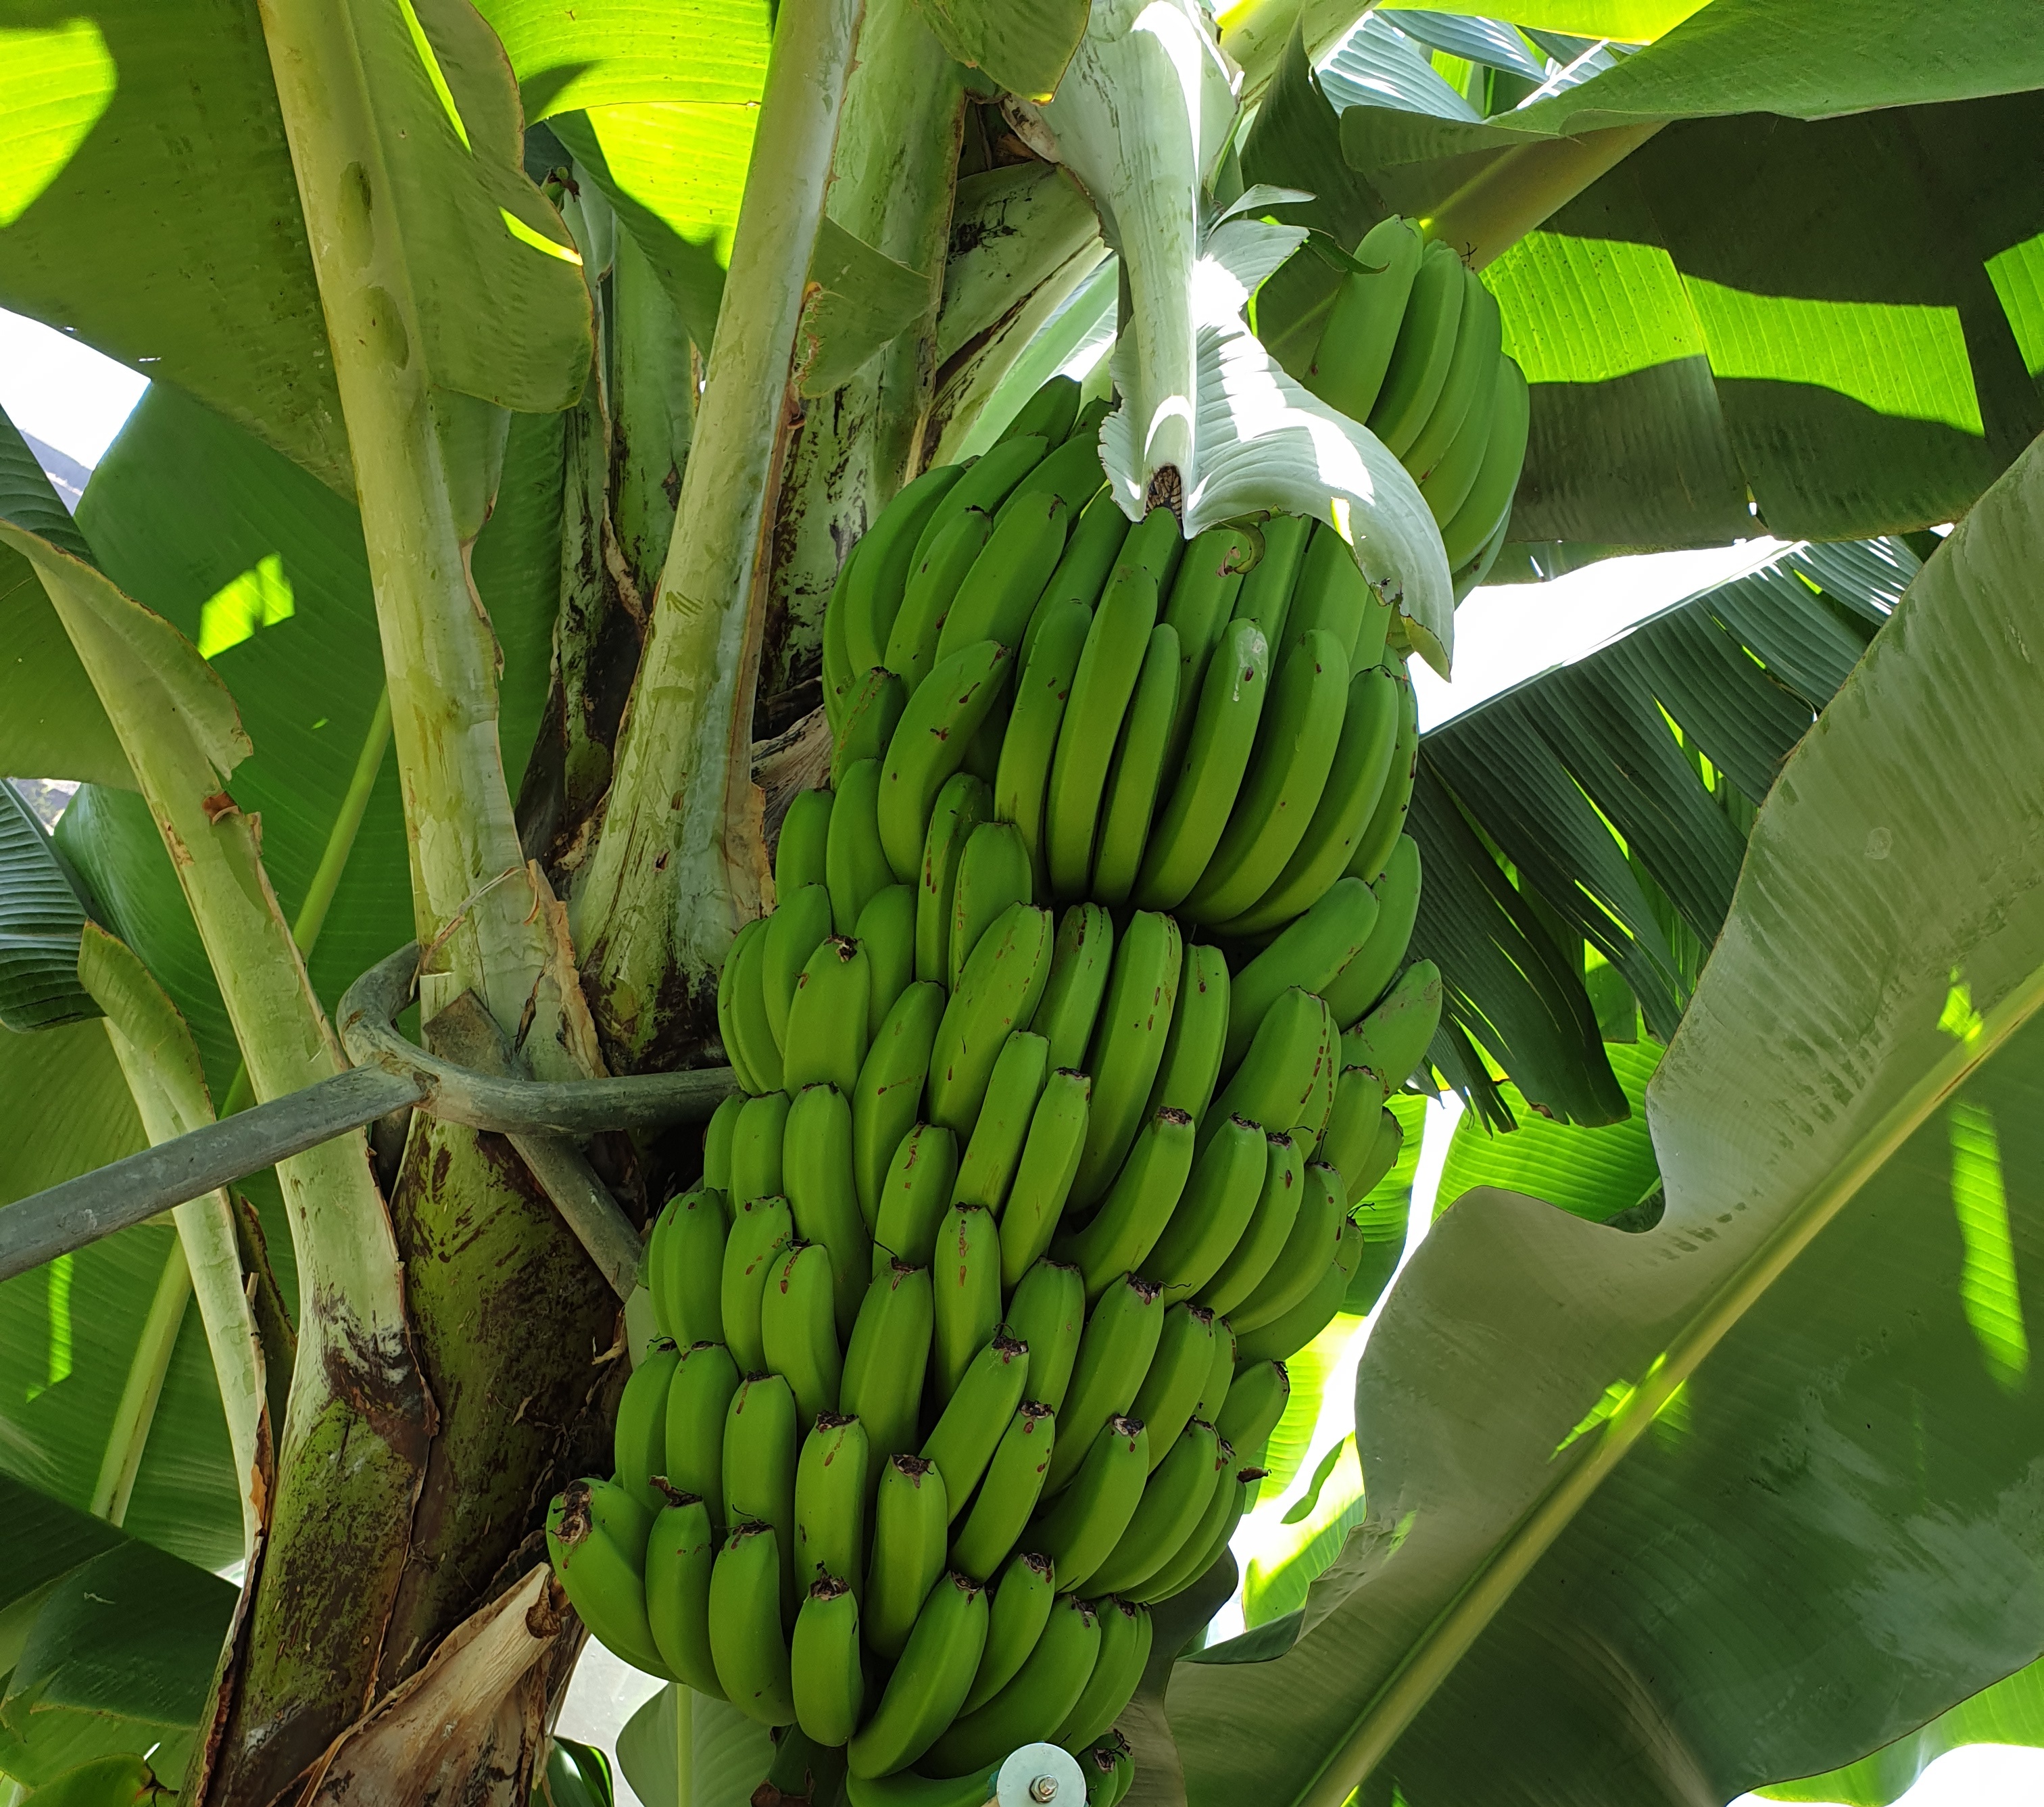
Label: Keep